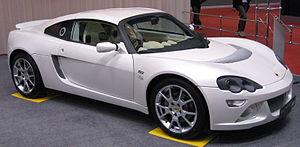
La Lotus Europa, deuxième du nom, est un modèle dérivé de la Lotus Elise S2 et de l'Opel Speedster Turbo, étudié pour une utilisation plus routière, avec plus de confort et de classe. Ce nom a précédemment été attribué à un autre coupé des années 1970, sous les formes Europe et Europa.